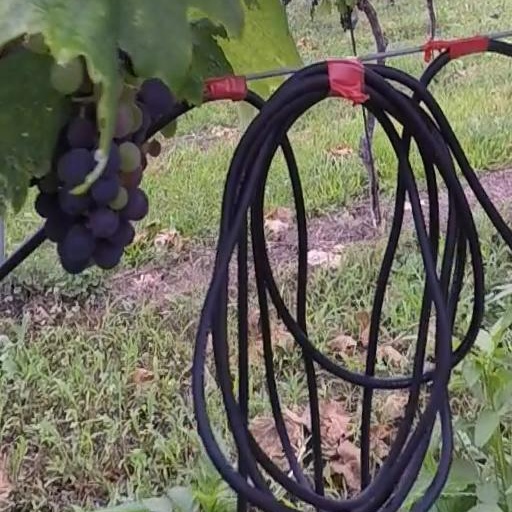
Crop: grape